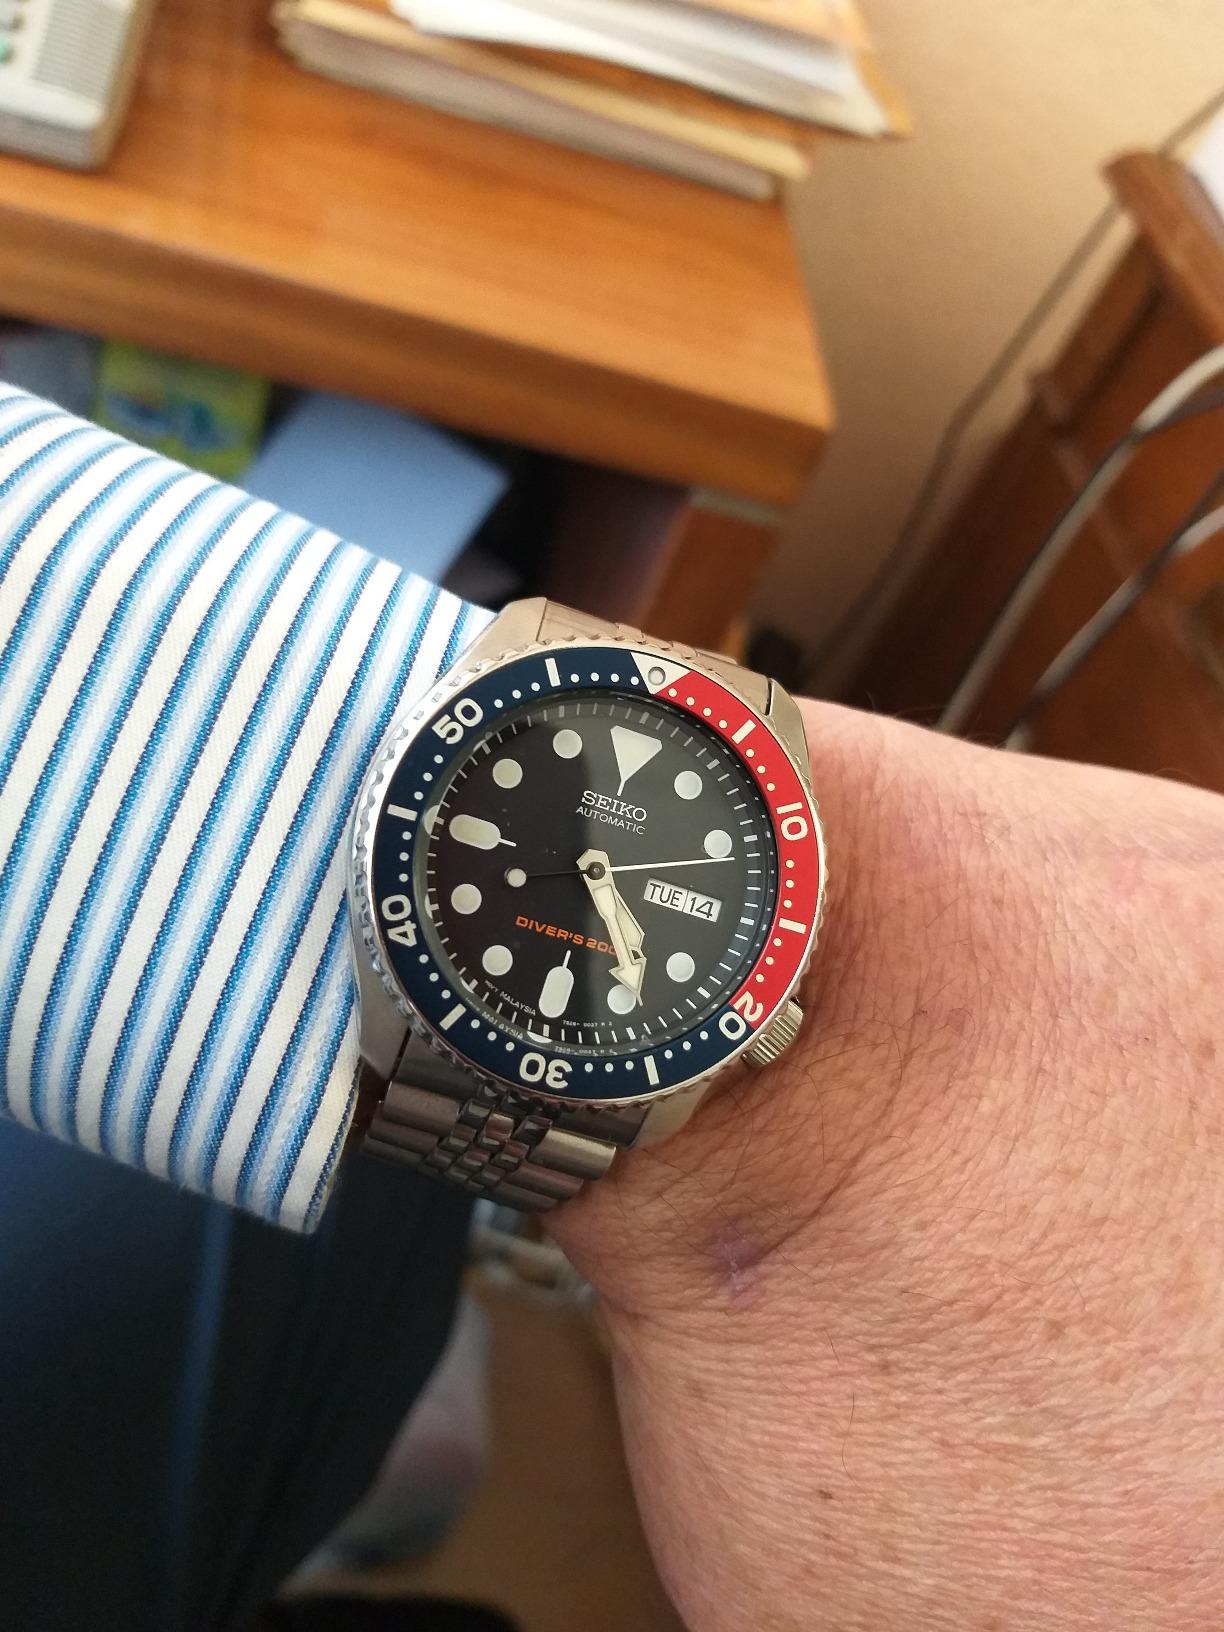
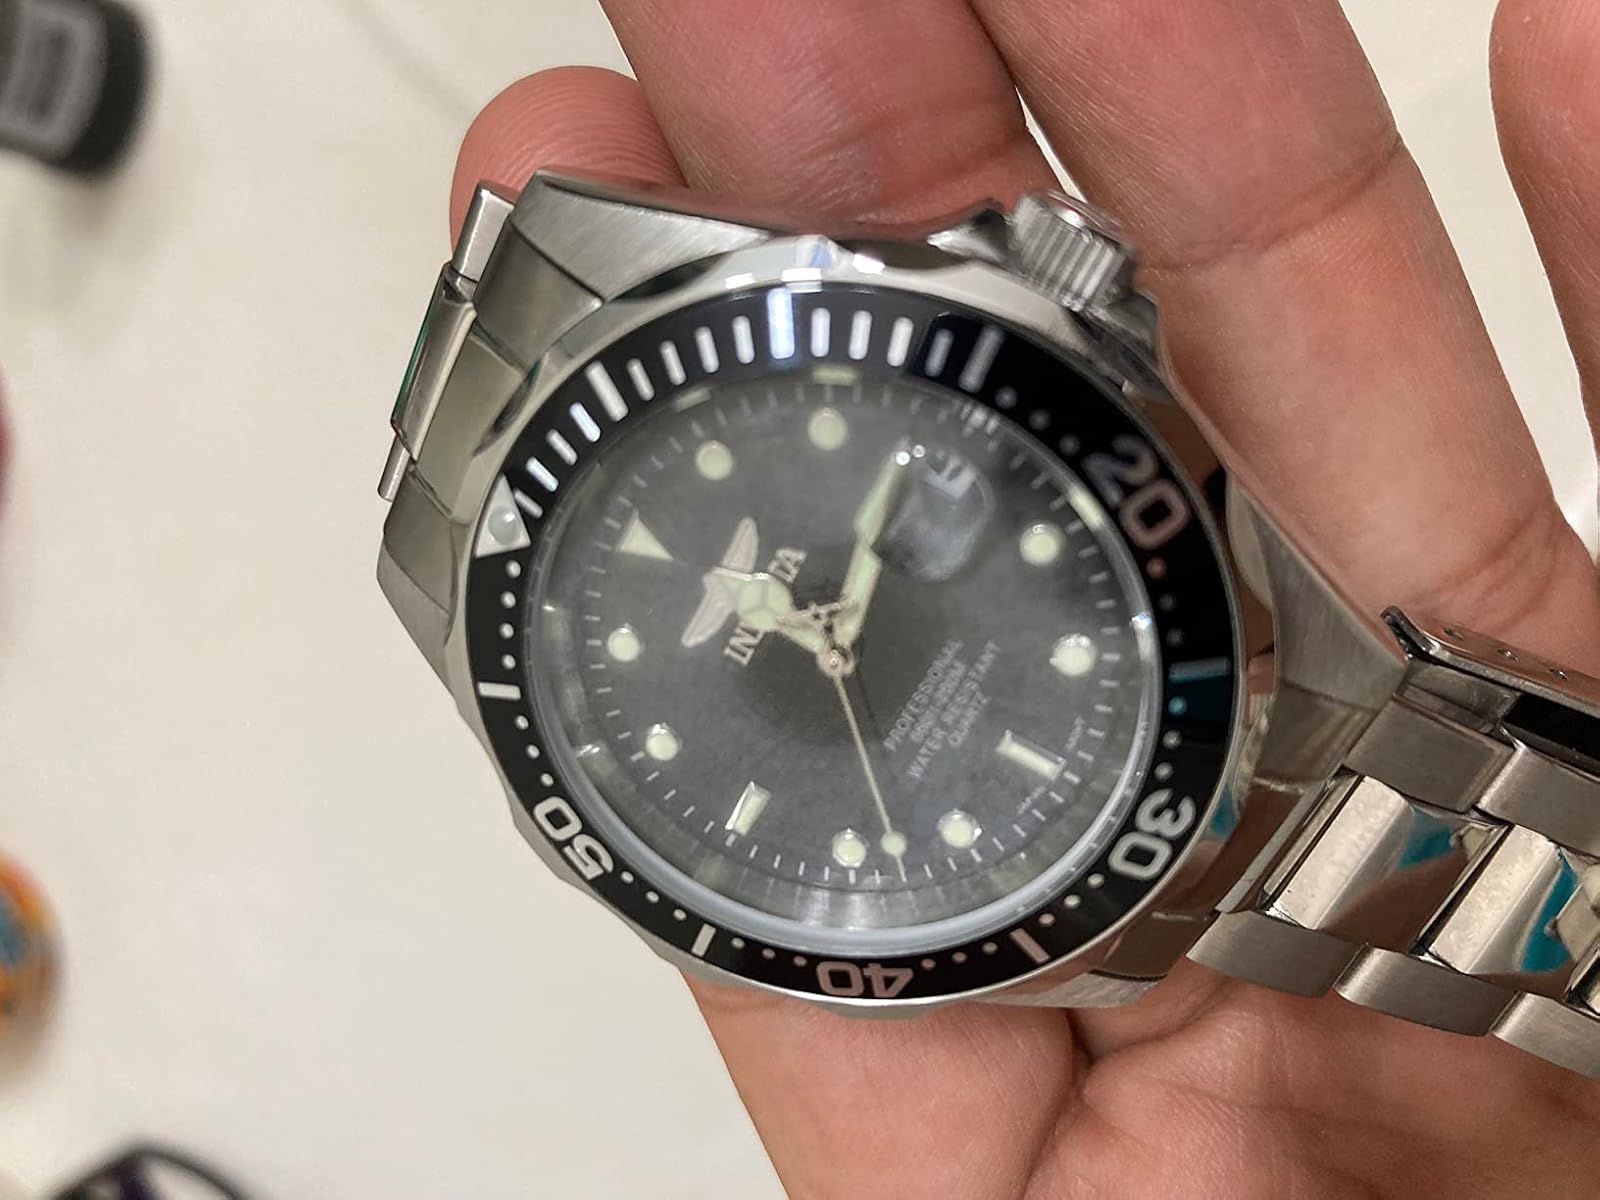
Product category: accessories_watch
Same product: no